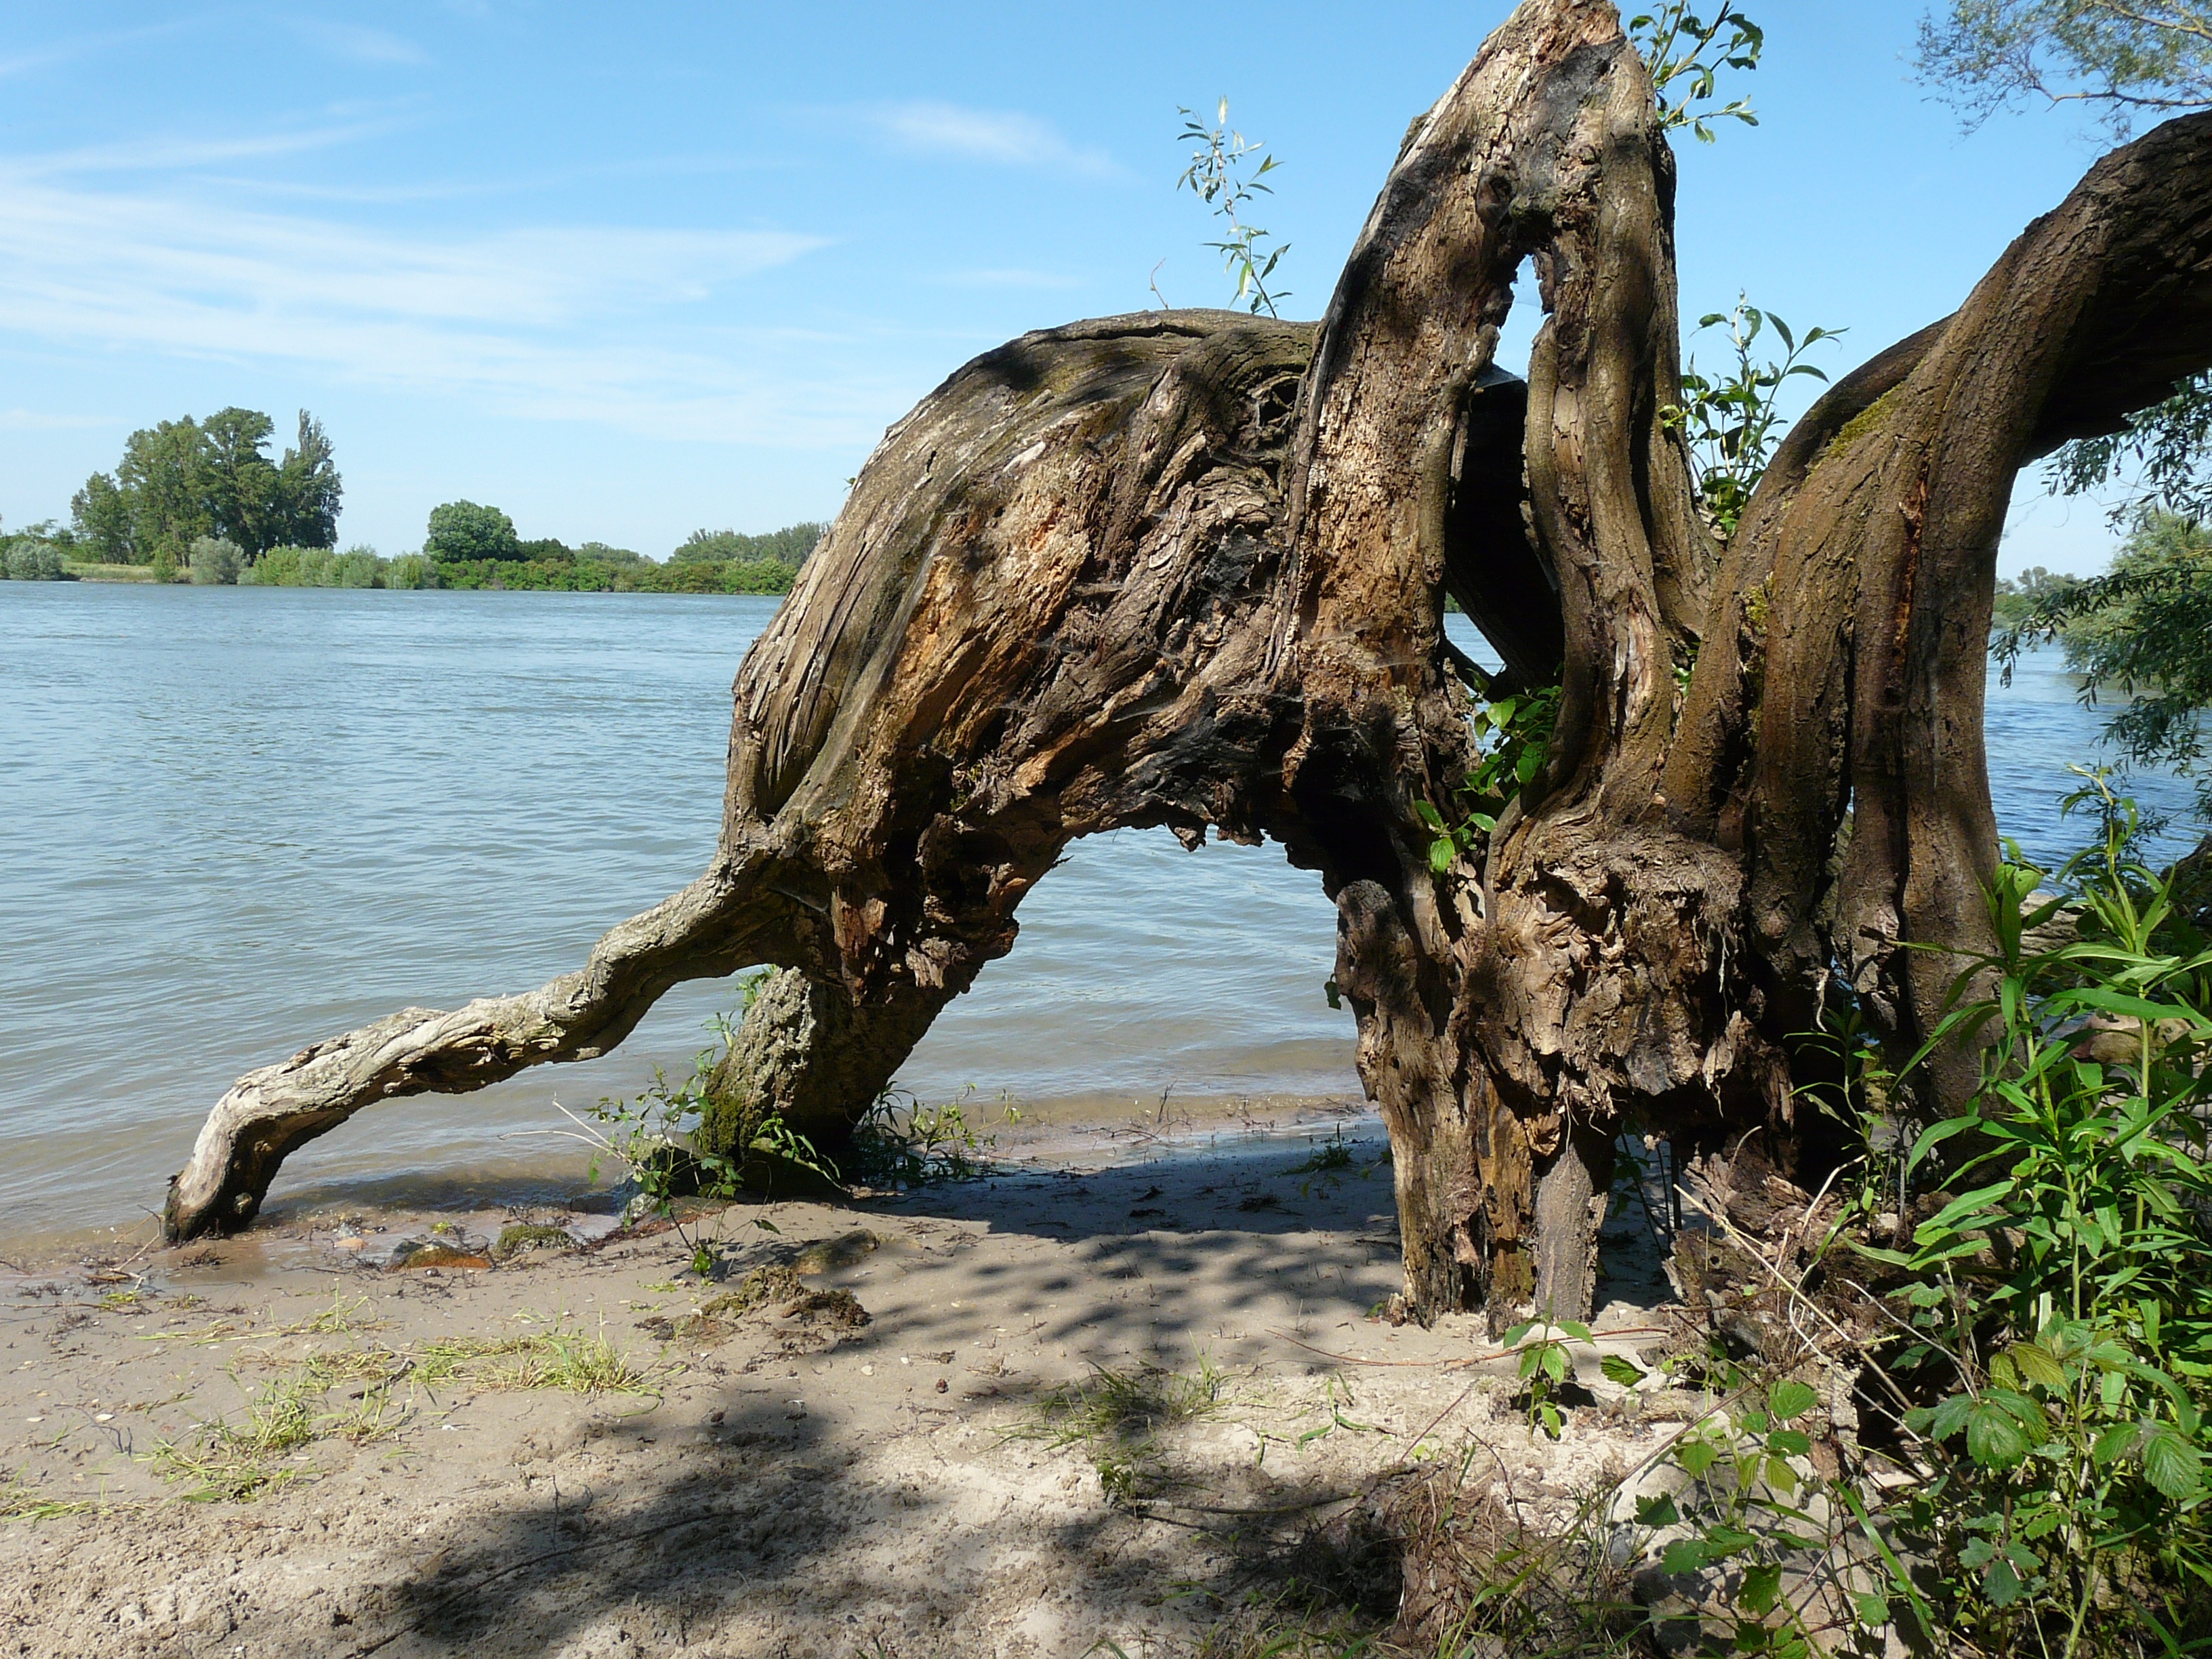
tree, nature, rock, wilderness, plant, wood, flower, old, river, wildlife, terrain, tribe, gnarled, tree stump, rhine, old tree, weathered baum, woody plant, arecales